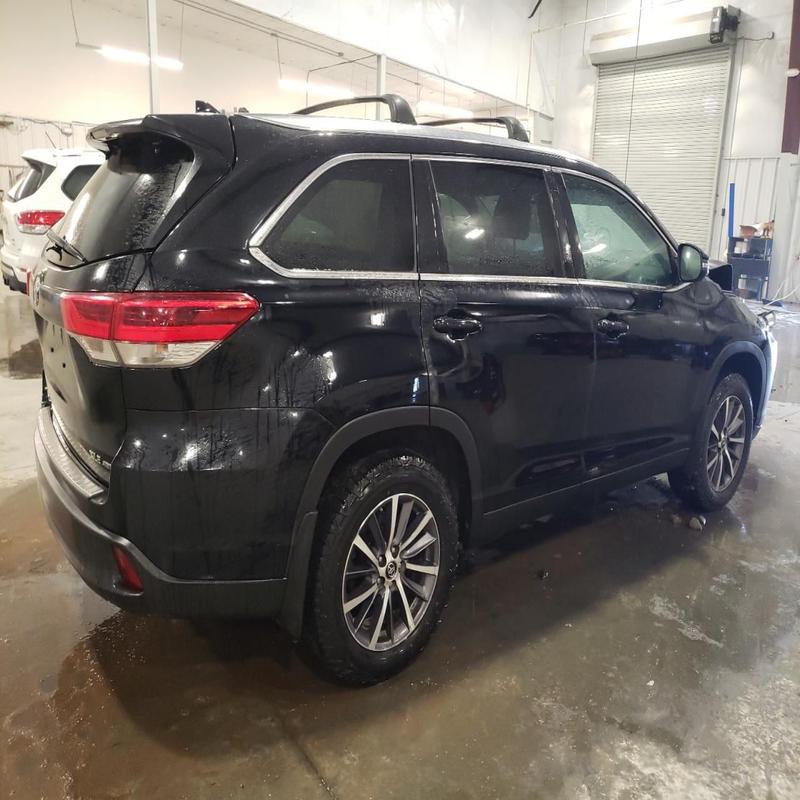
Aucun dommage détecté.
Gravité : aucun